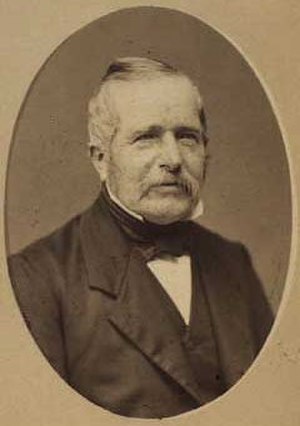
Sigvard Thomas Waldemar Rømeling
Sigvard Thomas Waldemar Rømeling var en dansk officer og hofmand.